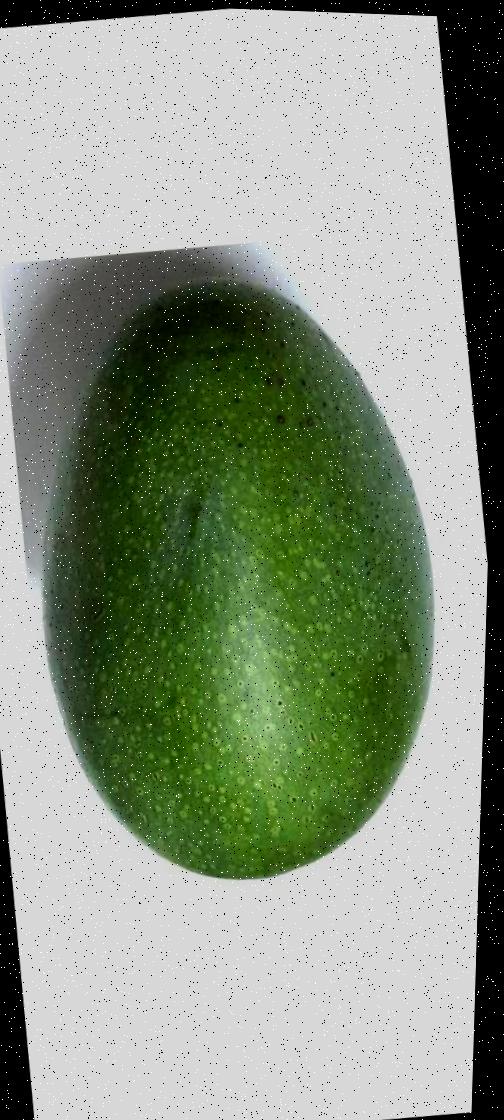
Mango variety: Ashshina Zhinuk